Conch

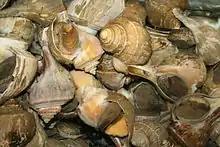
A group of large eastern conches or whelks of the species "Busycotypus canaliculatus" for sale at a California seafood market

The meat of conches are often eaten raw in salads or cooked in burgers, chowders, fritters, and gumbos. Conch is indigenous to the Caribbean and West Indies. Conch is particularly popular in the Bahamas, Turks and Caicos, and Jamaica. In Bahamas, conch is often cooked into fritters. In Jamaica conch is eaten in stews and curries. In the Dominican Republic, Grenada, and Haiti, conch is commonly eaten in curries or in a spicy soup. It is locally referred to as "lambi". In Puerto Rico, conch is served as a "ceviche", often called "ensalada de carrucho" (conch salad), consisting of raw conch marinated in lime juice, olive oil, vinegar, garlic, green peppers, and onions. It is also used to fill "empanadas".